Bridgend railway station

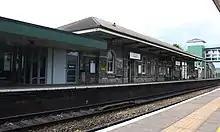
Platform 1

The station is fully staffed throughout the week, with the ticket office on platform 1 open from early morning until mid-evening. A self-service ticket machine is also provided for use and for the collection of prepaid tickets. There is a waiting room and photo booth in the main building on platform 1, whist the amenities on platform 2 include toilets and a coffee shop. Train running details are offered via CIS displays, automatic announcements and timetable posters. Step-free access is available to all platforms via lifts in the accessible footbridge at the northern end.